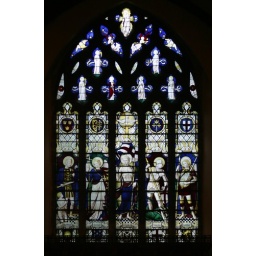
The main stained glass window in St Ricarius Church, Aberford, West Yorkshire.